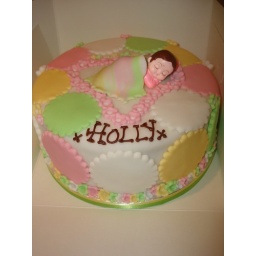
A Christening cake for a baby girl in pastel colours